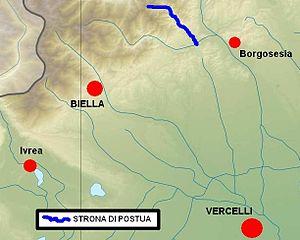
Le Strona di Postua est un torrent du Piémont, affluent du Sessera en rive gauche.